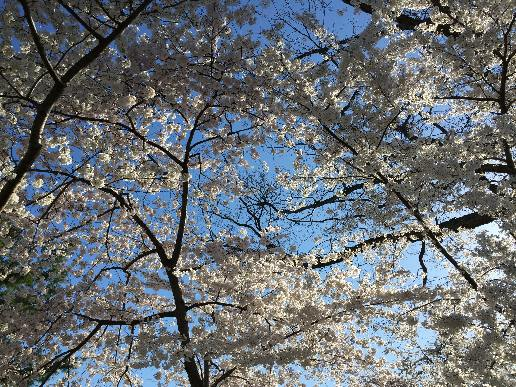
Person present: No